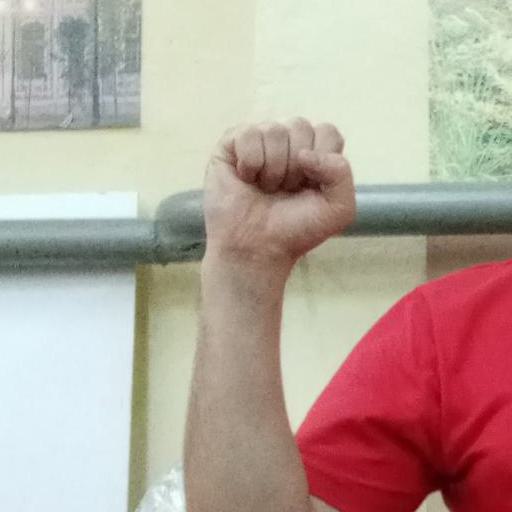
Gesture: fist